Disability

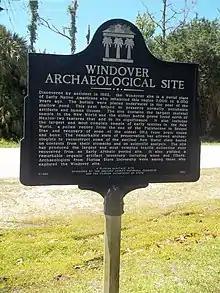
Windover Archeological Site, location of the 15-year-old with spina bifida who was taken care of in a hunter-gather community

Historically, scholars have often assumed that disabled individuals were unsupported and marginalized within their communities, based on the belief that ancient agricultural societies had to be strategic with their limited resources for survival. For instance, some historians argue that ancient Greeks actively practiced ableism through infanticide, as suggested in the writings of Plutarch, Plato, and Aristotle.